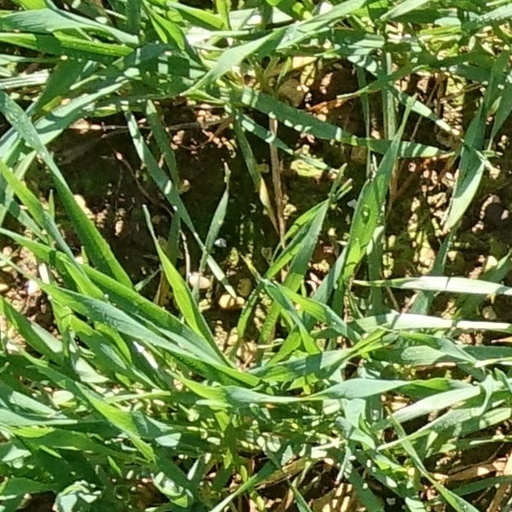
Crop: wheat